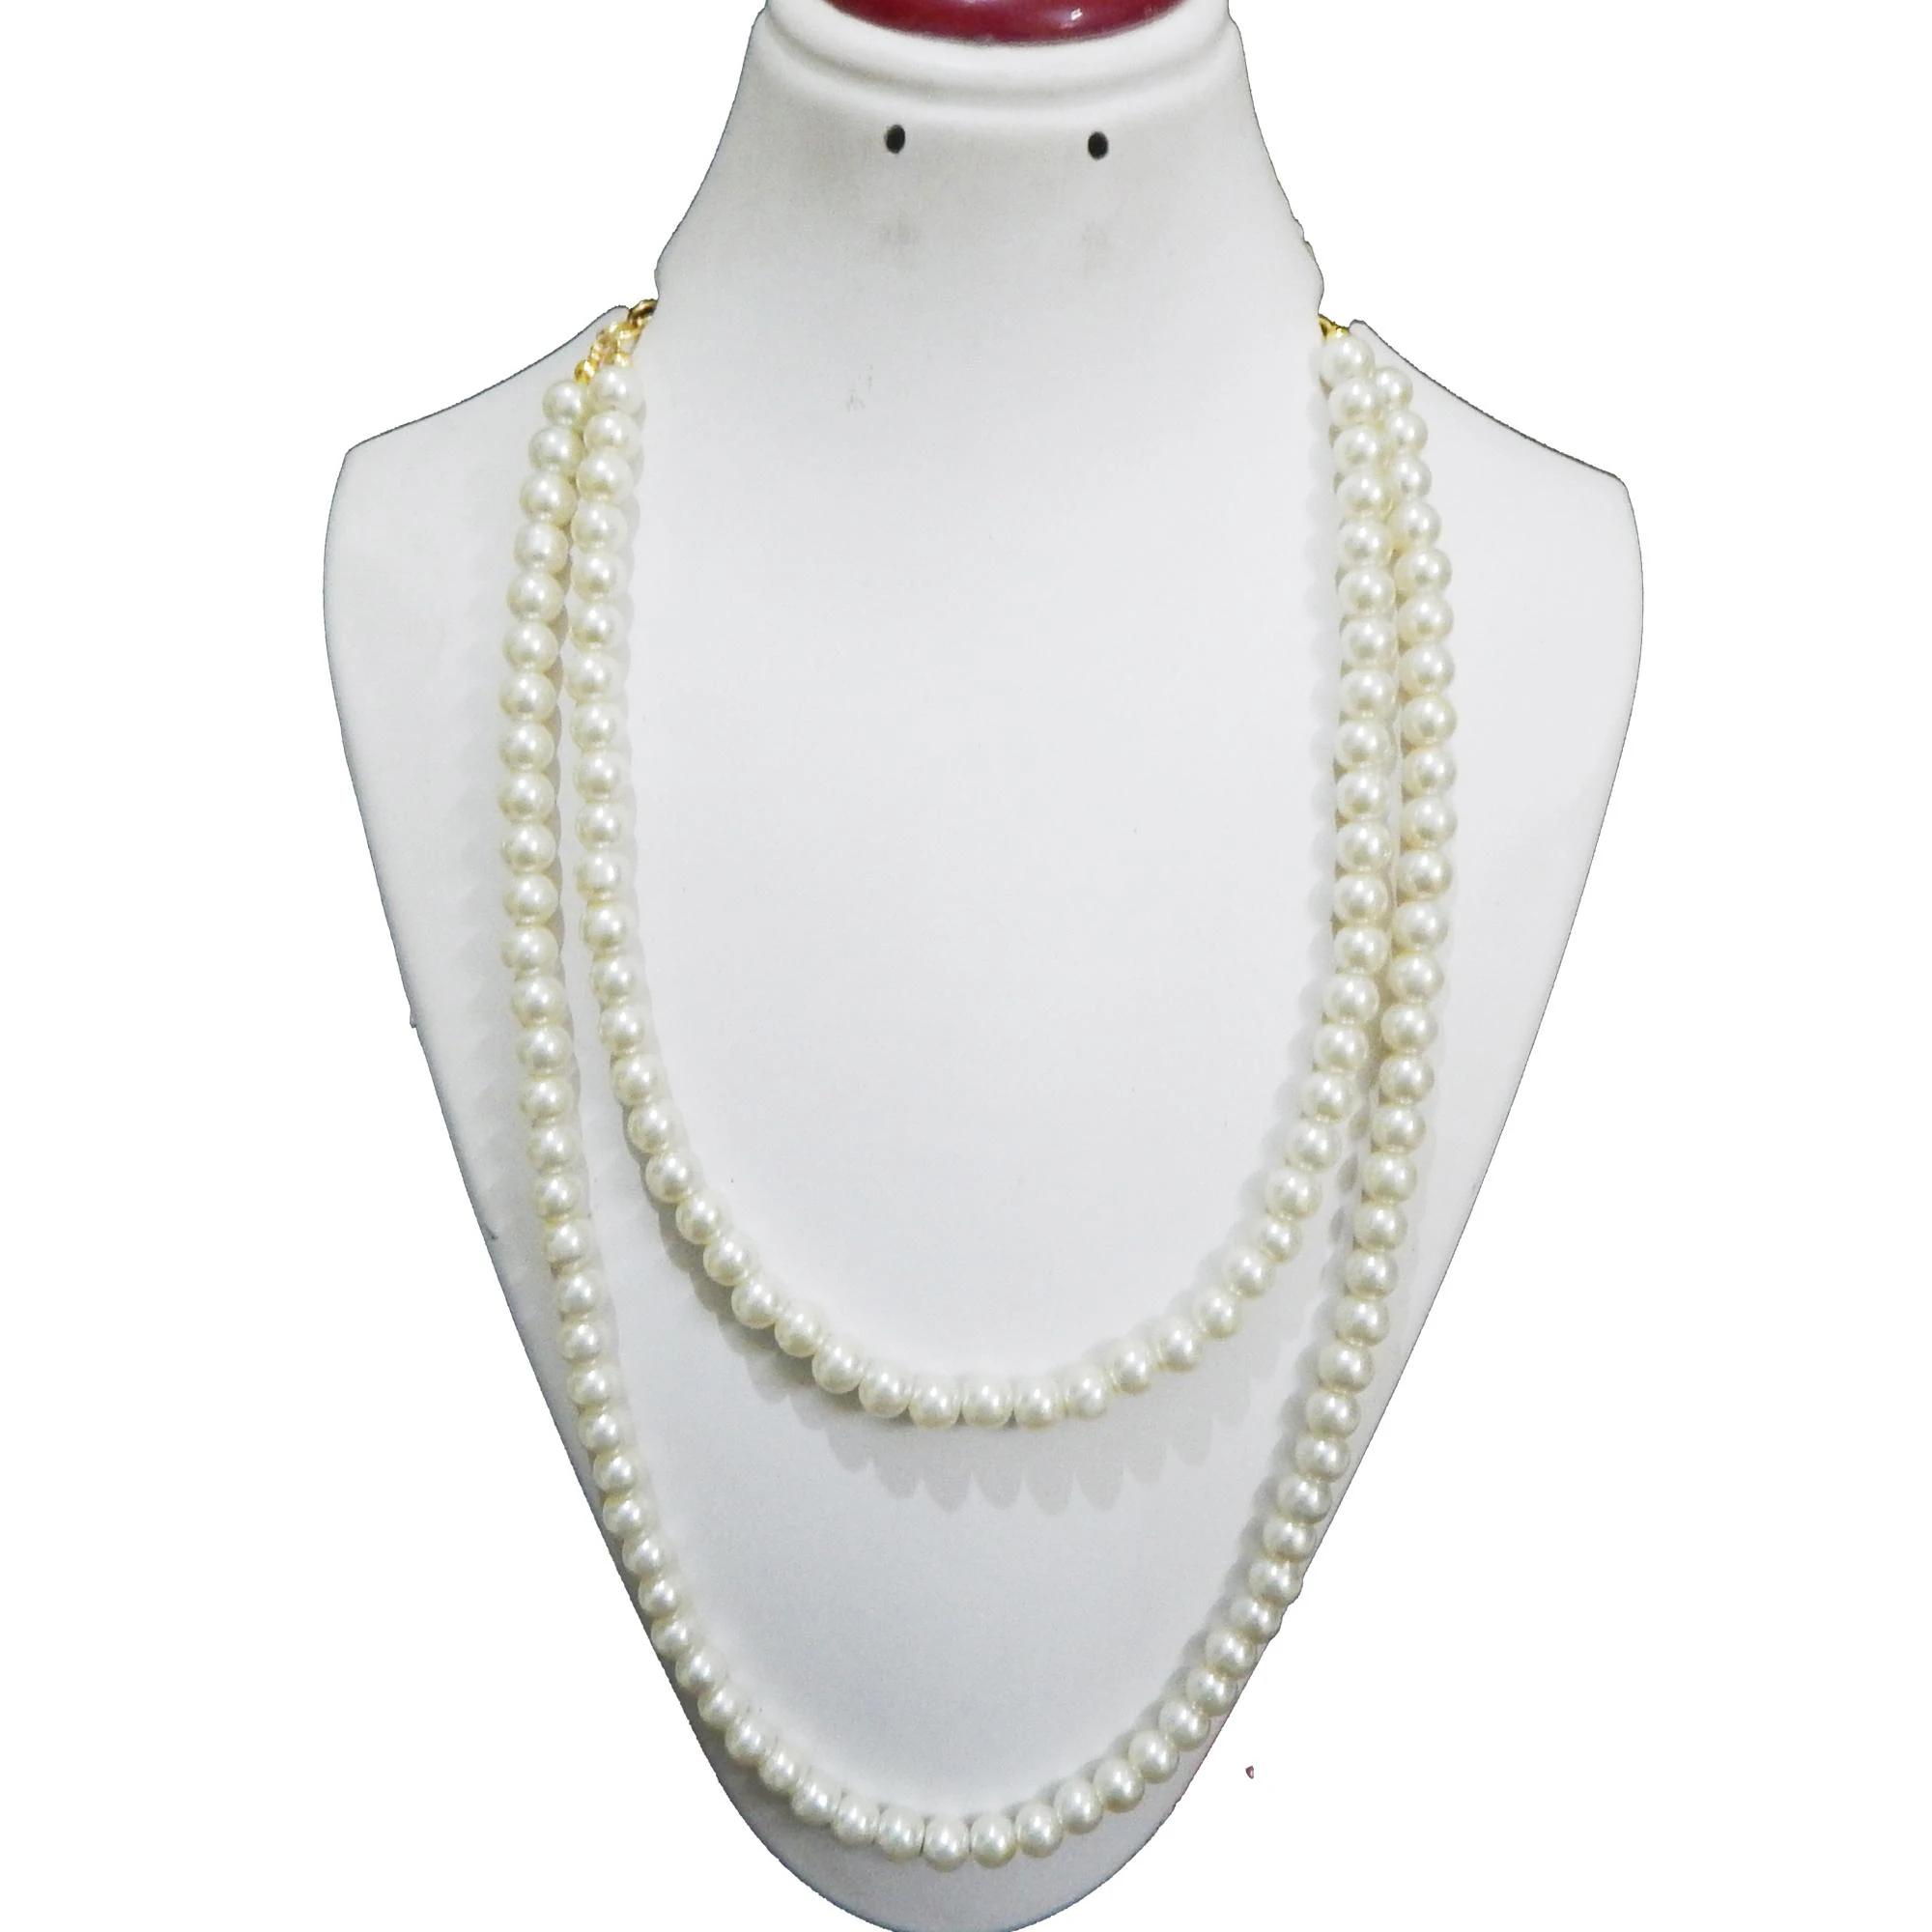
JAYA VISION ENTERPRISES Synthetic pearl 2 Line Necklace
Type: Necklaces
Brand: JAYA VISION ENTERPRISES
Price: Rs. 350
JAYA VISION ENTERPRISES Synthetic pearl 2 Line Necklace